Aurora Quezon

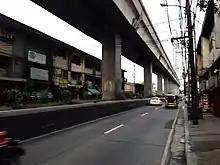
Aurora Boulevard

Within the first seventeen years of the marriage, Manuel Quezon emerged as a dominant figure in Philippine politics. His career reached its apex in 1935, when he was elected President of the Commonwealth of the Philippines. During her husband's political life, Aurora stayed in the background, involving herself with women's organizations such as the National Federation of Women's Clubs, of which she was the honorary chairperson.